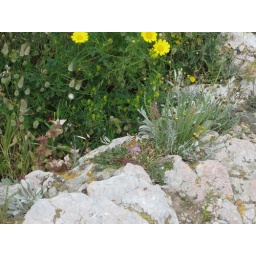
butterfly in action, shot from this really large random rock outside the acropolis